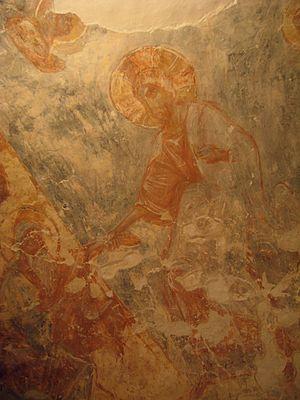
L' église de la Nativité-de-la-Vierge du monastère de Snetogorski est le catholicon du monastère de Snetogorski. Elle est construite en 1311, sur le modèle de l'église de la Transfiguration-du-Sauveur du monastère de la Miroja à quelques kilomètres au nord de Pskov. L'église est peinte à fresque en 1313. Ces fresques subsistent, mais pas entièrement. C'est, à ce jour, le seul édifice de ce genre de la première moitié du XIVᵉ siècle qui subsiste et reste un exemple frappant de l'école artistique des fresques de Pskov.